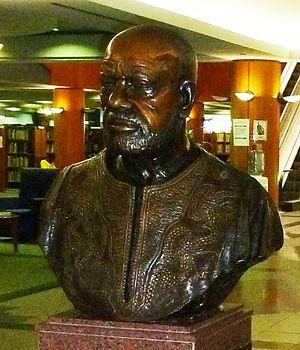
Es'kia Mphahlele est un écrivain, éducateur, artiste et activiste sud-africain connu comme étant le père de l'humanisme africain et l'une des figures fondatrices de la littérature africaine moderne.